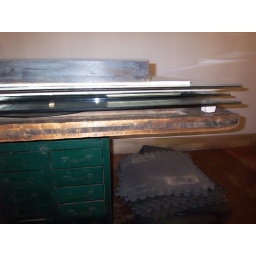
Another table top under glass